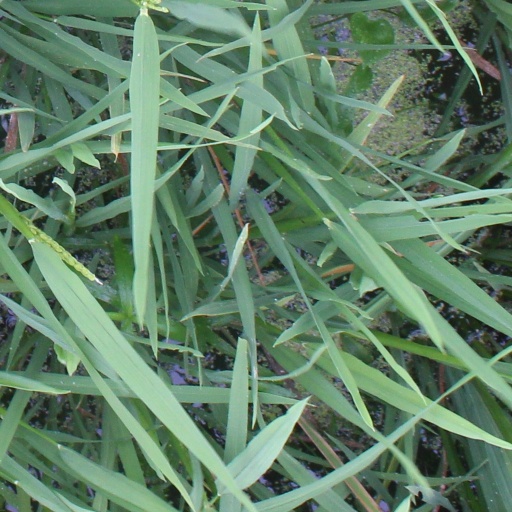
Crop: rice